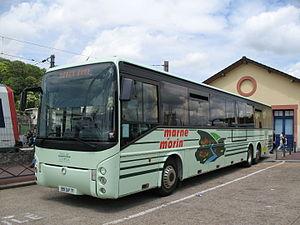
Un bus suburbain Marne et Morin à Meaux_France.